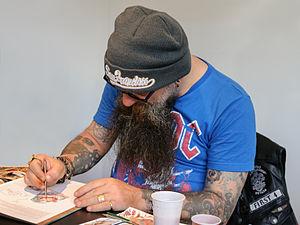
Shovel en dédicace au 40e festival international de la bande dessinée d'Angoulême, 2013.
Shovel, autrefois Shovel Tattoos, est un auteur de bandes dessinées français dont le vrai nom est Mario Sénéchal. Il est né à Amiens en 1966.